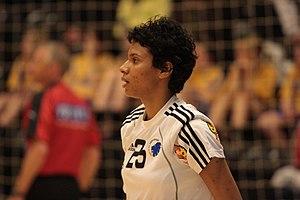
Emilia Khalsberievna Toureï, née le 6 octobre 1984 à Astrakhan, est une handballeuse russe d'origine sierra-léonaise par son père. Évoluant au poste d'ailière gauche, elle est notamment triple championne du monde avec l'équipe nationale de Russie.